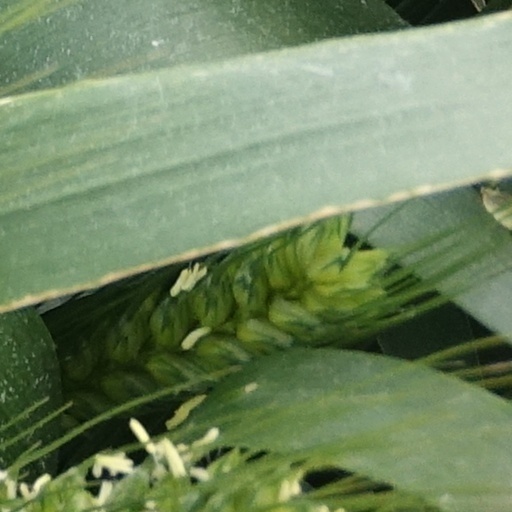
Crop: wheat